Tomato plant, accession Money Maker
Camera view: horizontal (90 deg, fisheye); turntable rotation: 0 degrees
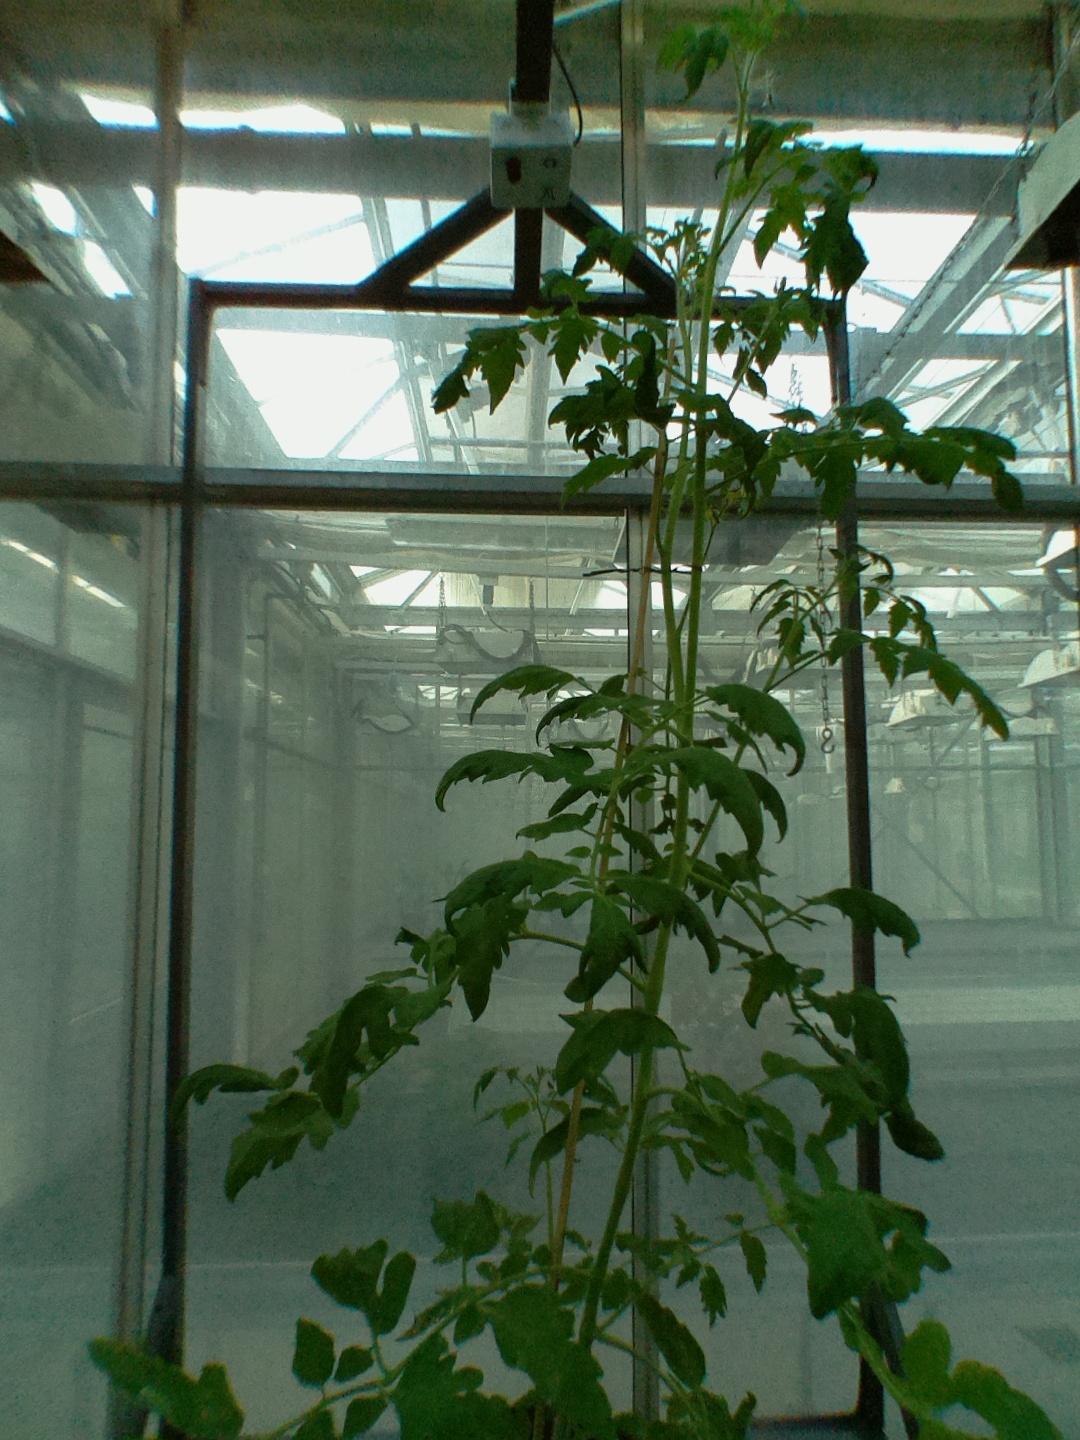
BBCH growth stage 67: Full flowering, 70%-80% of flowers open, more petals falling